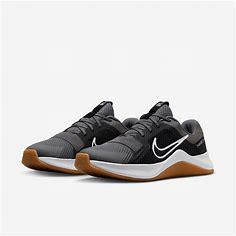
Brand: Nike
Model: MC 2